Nikkan Gendai

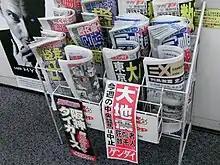
Paper immediately after the Great East Japan Earthquake (second from the right in the front row)

is a tabloid-sized evening newspaper published Nikkan Gendai Co., Ltd., a publisher belonging to the Otowa Group centered on Kodansha, and is a member of the Japan Magazine Publishers Association, an industry group of magazine publishers.